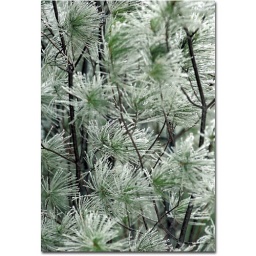
Jon Olender / Rutland HeraldIce coats the needles of a red pine tree in Killington after Wednesday's ice storm.